Peter G. Casazza

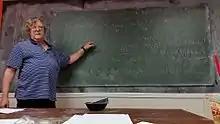
Peter G. Casazza discussing the core structures of Grassmannian frames in a classroom he and his wife, Janet Tremain, installed in the basement of their home. Photo taken May 15, 2017.

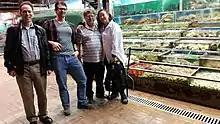
Peter G. Casazza along with some of his fellow coauthors during a math workshop in Hong Kong. From left to right: Bernhard G. Bodmann, John I. Haas IV, Peter G. Casazza, and Janet Tremain (his wife).

Peter G. Casazza, born June 28, 1945, in Albany, New York, is an American mathematician, presently working at the University of Missouri. He began his career as a Banach space theorist, but he is perhaps most well known for his role in the development of frame (linear algebra) theory as a popular discipline of mathematical research.